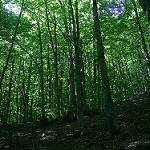
Label: forest